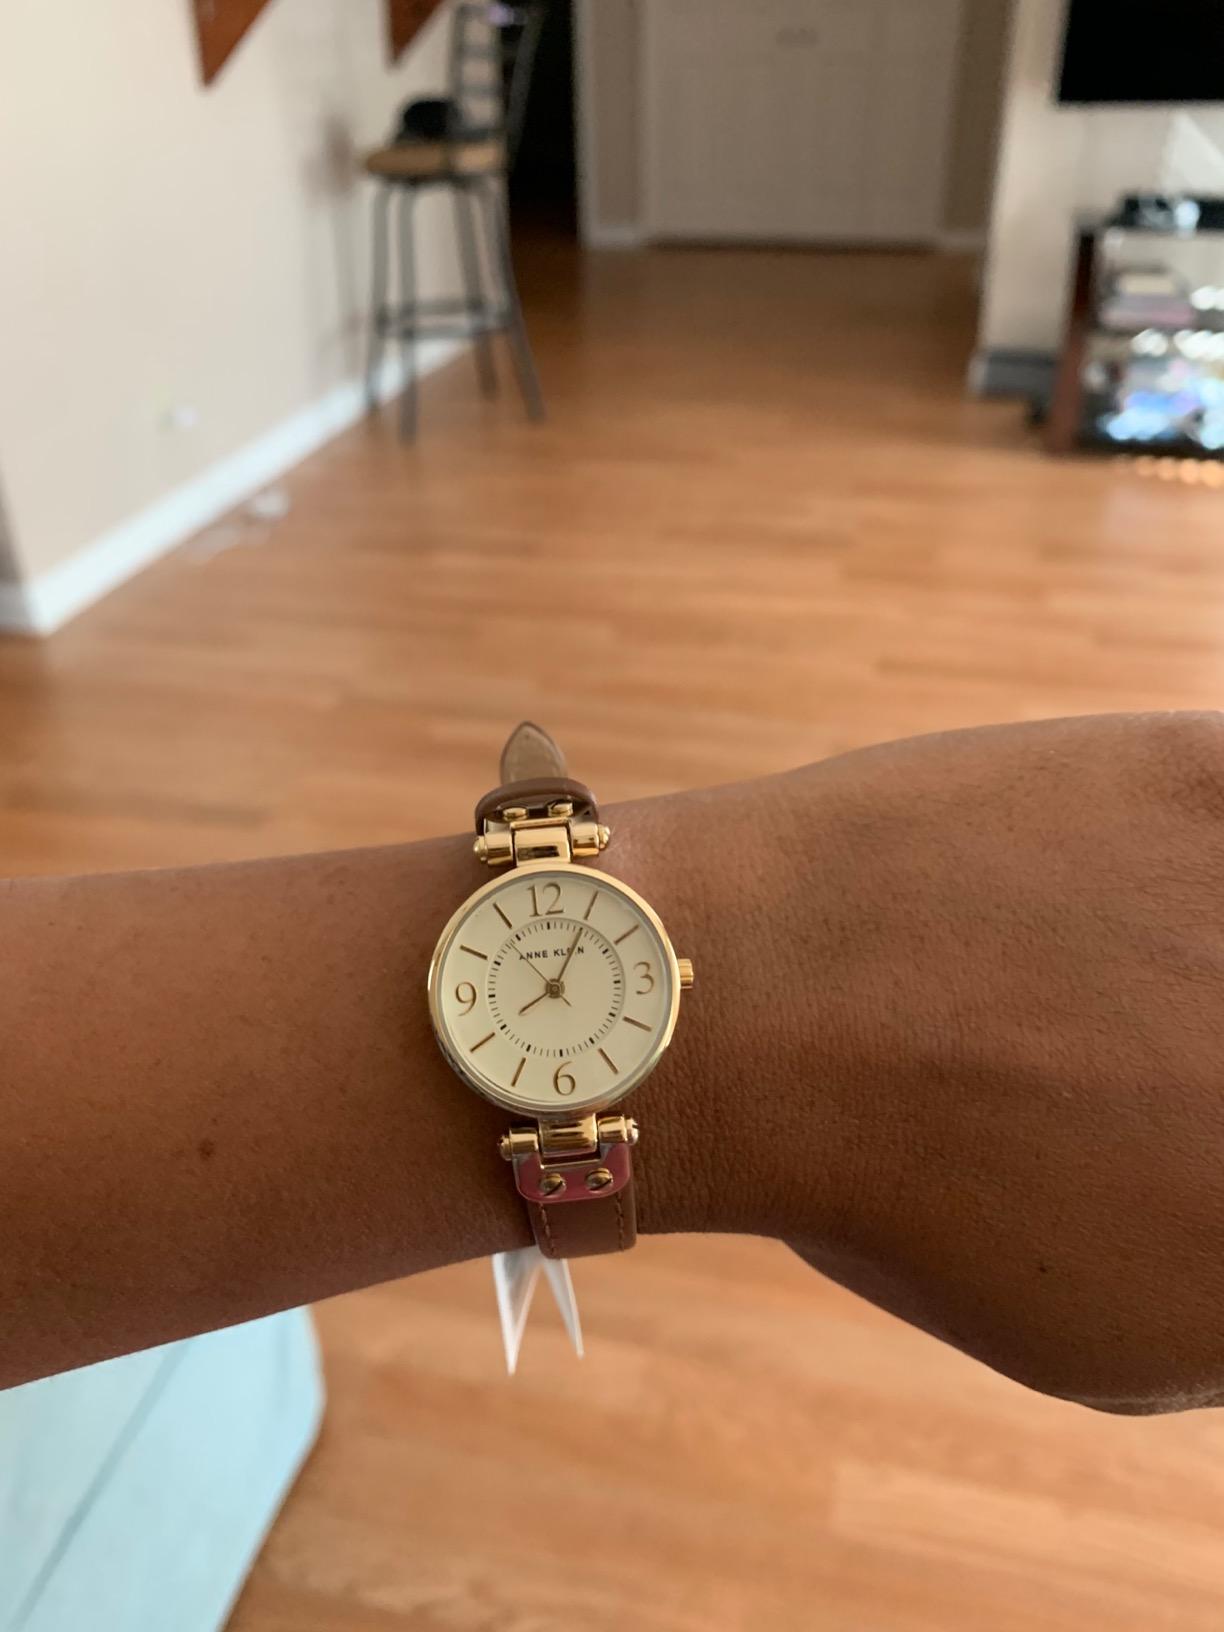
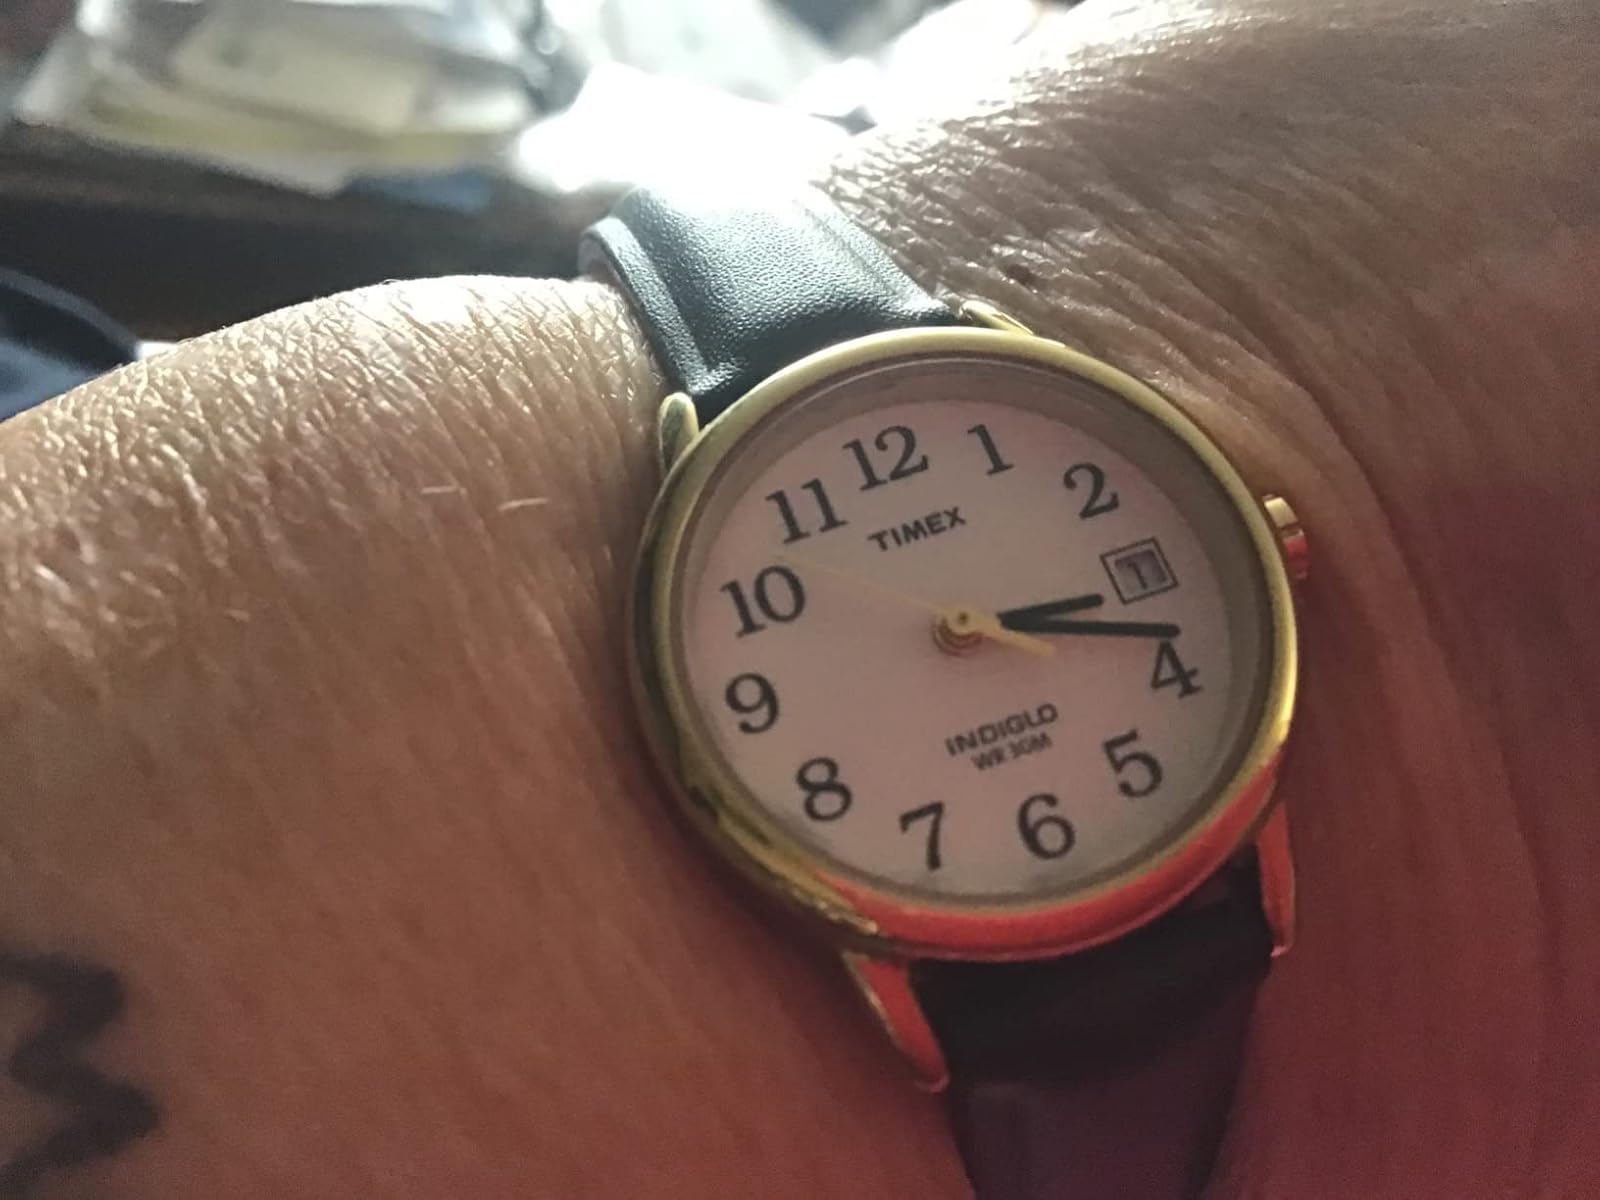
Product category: accessories_watch
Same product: no